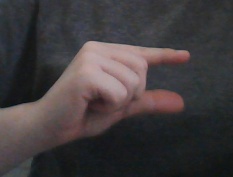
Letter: dal